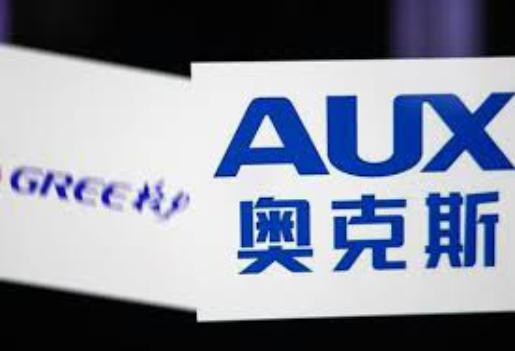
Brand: auxx-1
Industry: Electronic